Pandroseion

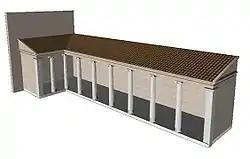
Reconstruction of the Pandroseion as it would have looked around 421 BC

The Pandroseion (pronounced: panδrosion, Greek: Πανδρόσειον) was a sanctuary dedicated to Pandrosus, one of the daughters of Cecrops I, the first king of Attica Greece, located on the Acropolis of Athens. It occupied the space adjacent to the Erechtheum and the old Temple of Athena Polias.